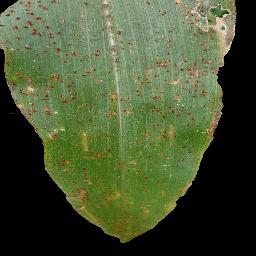
Label: Corn_(Maize)___Common_Rust